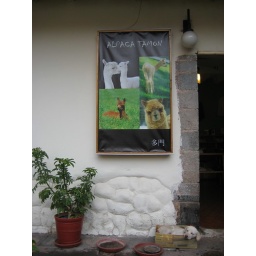
Little dog in a box